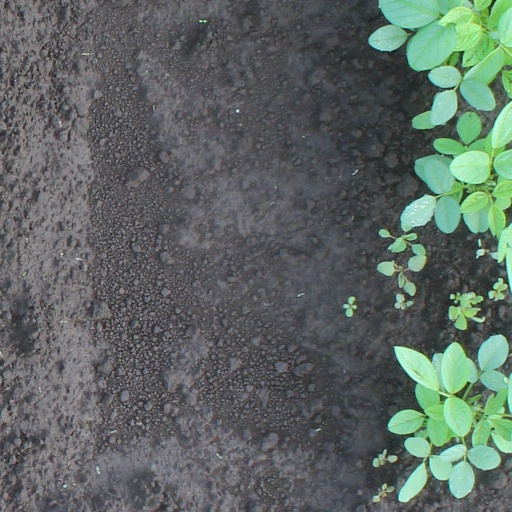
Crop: soybean